Silvan Dillier

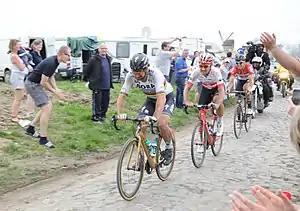
Dillier (centre) following Peter Sagan at the 2018 Paris–Roubaix; he ultimately finished second to Sagan in a sprint finish.

Dillier joined for the 2018 season to bolster the team's classics squad, but he suffered a broken thumb at Strade Bianche. He returned to racing in April 2018 and won his comeback race, Route Adélie. At Paris–Roubaix, Dillier was part of a nine-man early breakaway that escaped from the peloton after an hour of racing, and was leading with Jelle Wallays, until the pair were caught by world champion Peter Sagan, who had attacked from the group of favourites with around remaining. Dillier was able to stay and work with Sagan all the way to the finish at Roubaix Velodrome, where Sagan won the two-up sprint finish. In July 2018, he was named in the start list for the Tour de France.